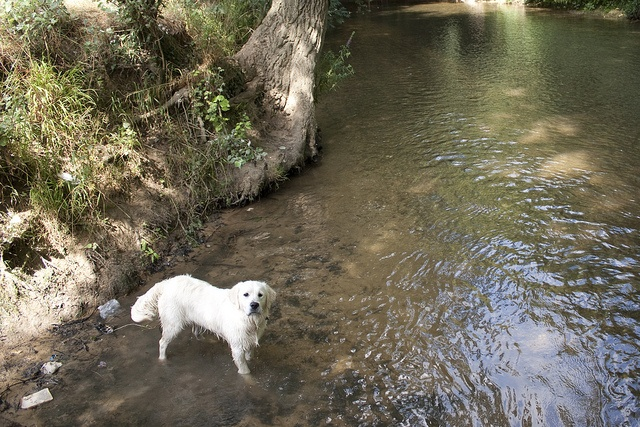
A white dog standing on top of a shallow river.
A white dog standing in a murky river
A large white dog standing in some water.
A white dog standing in the water near the shore.
A white dog in a river near the riverbank.